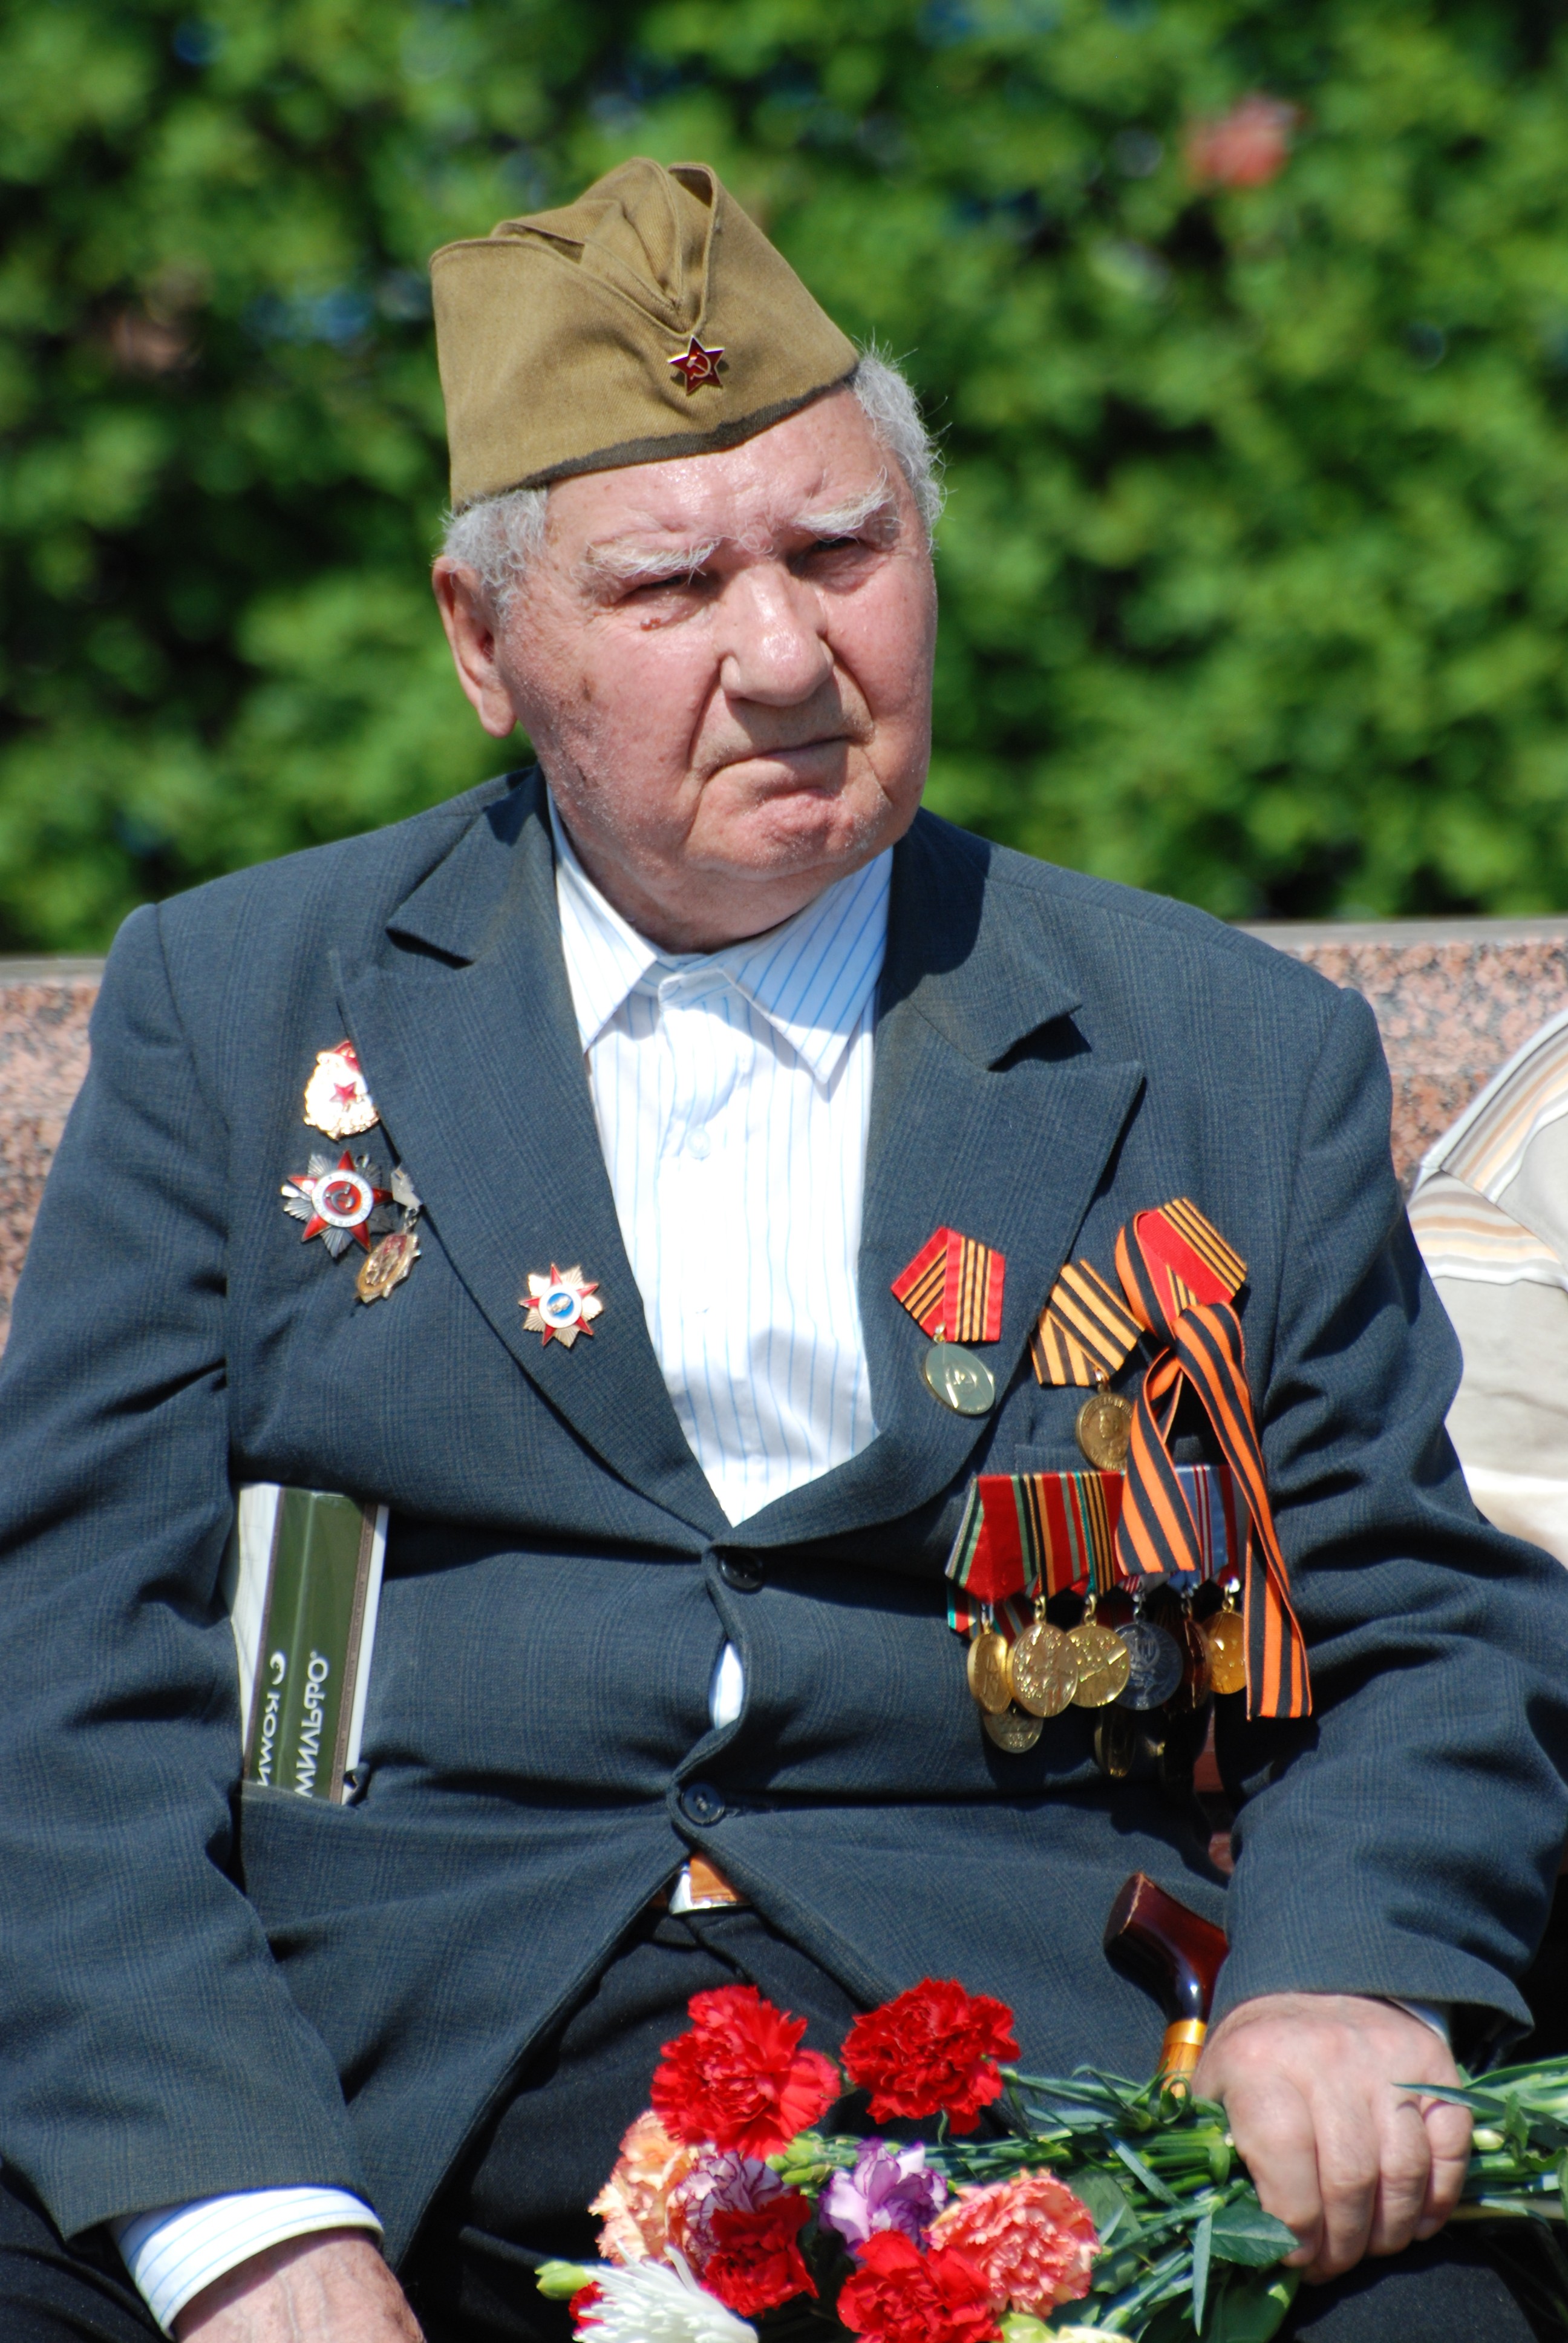
person, nikon, profession, senior citizen, cool image, moscow, russia, d80, moskau, nikond80, moscou, victoryday, veteran, military officer